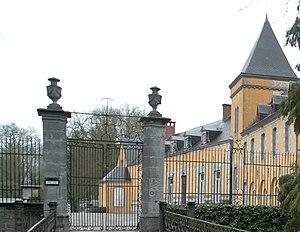
Château de Villers-sur-Lesse en Belgique
Villers-sur-Lesse est une section et un village de la ville belge de Rochefort situés en Région wallonne dans la province de Namur.